Third Epistle of John

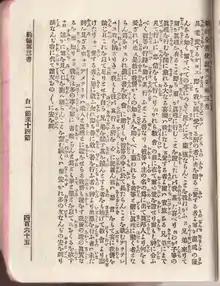
Japanese translation of 3 John (1904)

The Third Epistle of John is the third-to-last book of the New Testament and the Christian Bible as a whole, and attributed to John the Evangelist, traditionally thought to be the author of the Gospel of John and the other two epistles of John. The Third Epistle of John is a personal letter sent by "the elder" (the presbyter) to a man named Gaius, recommending to him a group of Christians led by Demetrius, which had come to preach the gospel in the area where Gaius lived. The purpose of the letter is to encourage and strengthen Gaius, and to warn him against Diotrephes, who refuses to cooperate with the author of the letter.